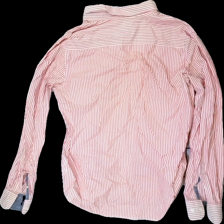
View: back
Type: Shirt
Category: Men
Brand: Skill
Colors: Red, White
Material: 100% Cotton
Pattern: Striped
Cut: Regular
Size: L
Stains: Major
Price range: <50
Recommended usage: Recycle